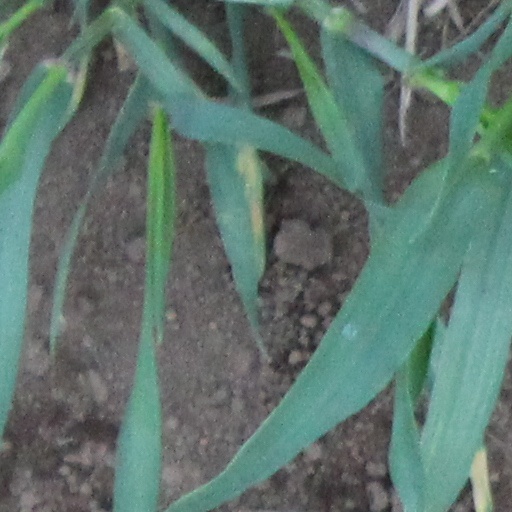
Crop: wheat